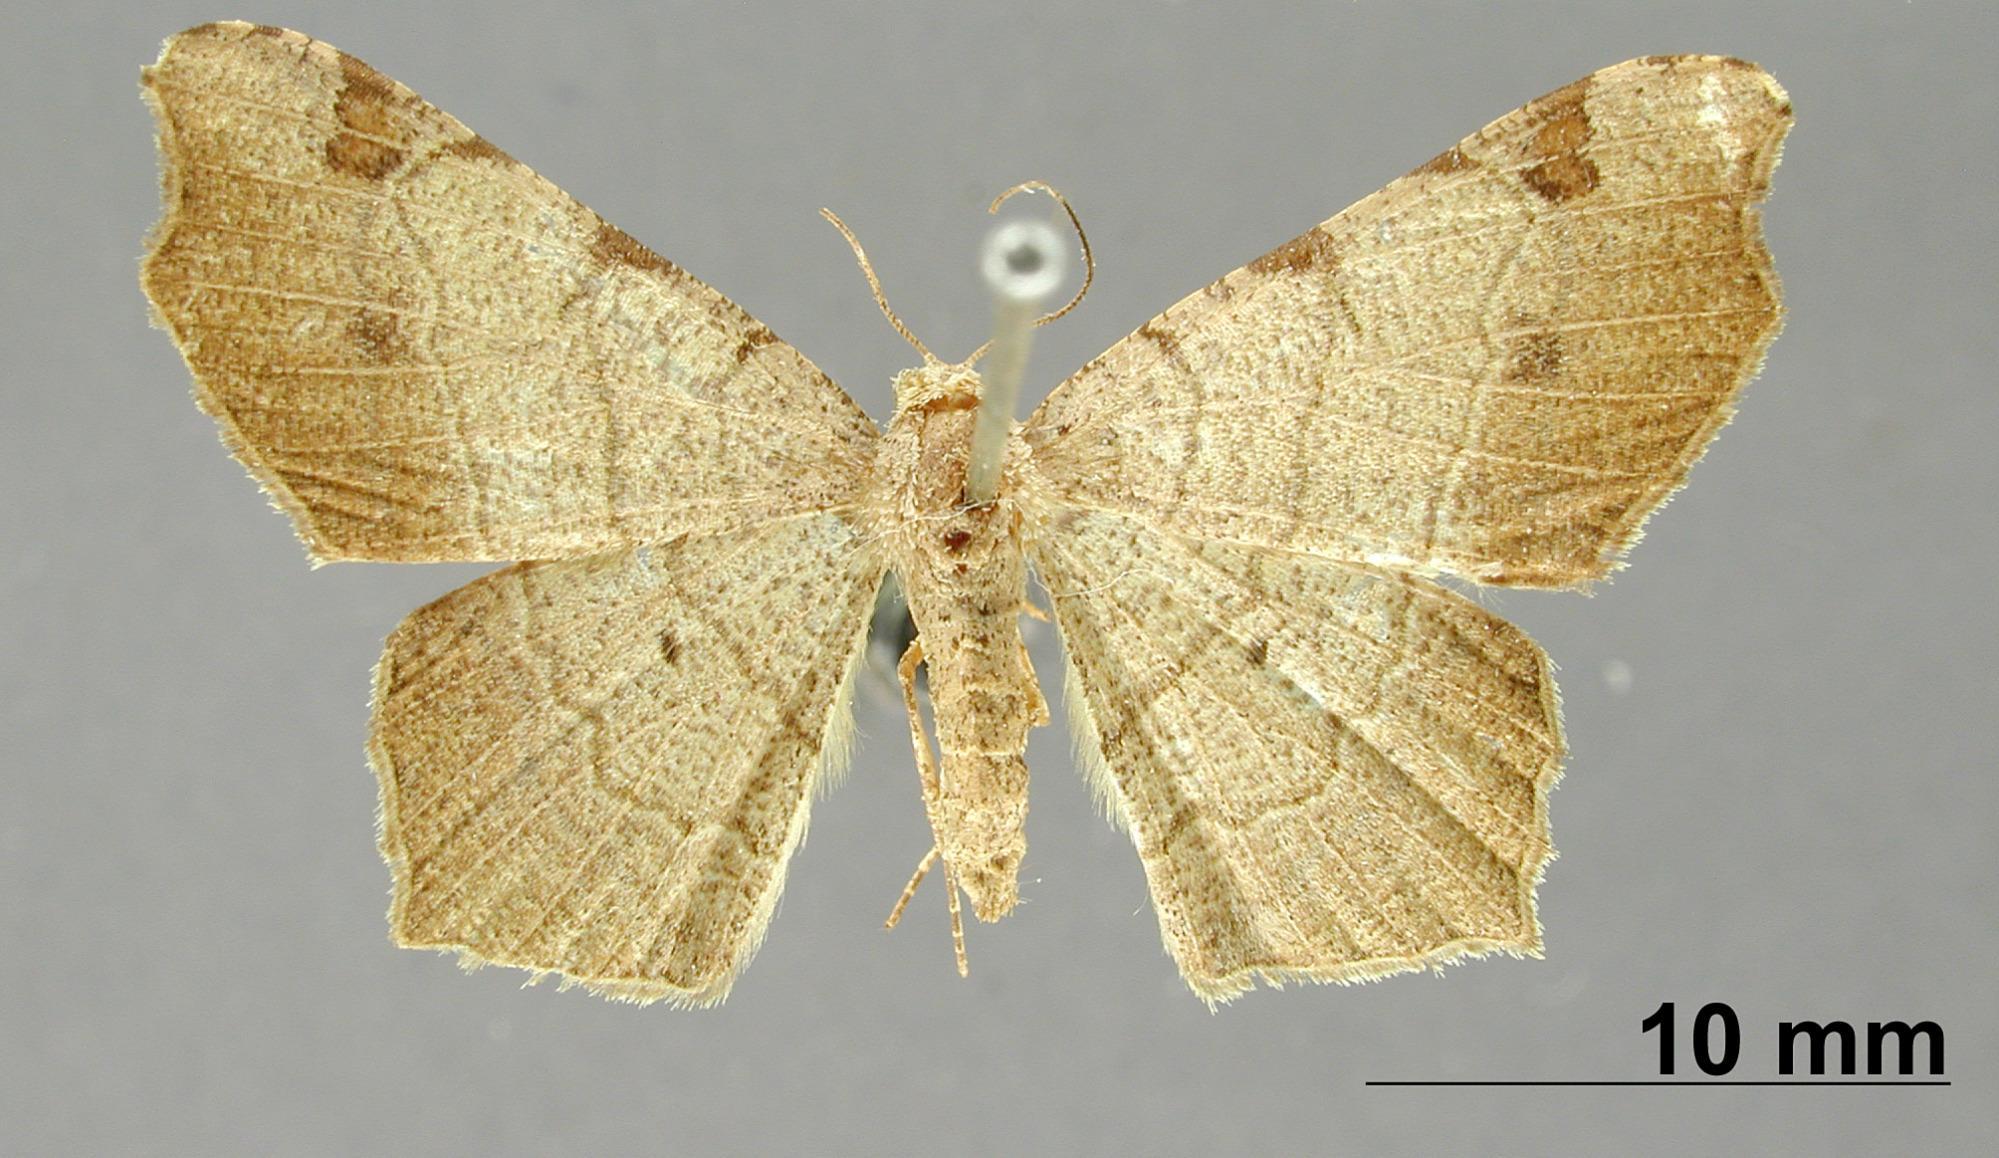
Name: Semiothisa masonata
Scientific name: Semiothisa masonata Schaus, 1897
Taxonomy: Animalia, Arthropoda, Insecta, Lepidoptera, Geometridae, Ennominae
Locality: Jalapa, Mexico, Mexico